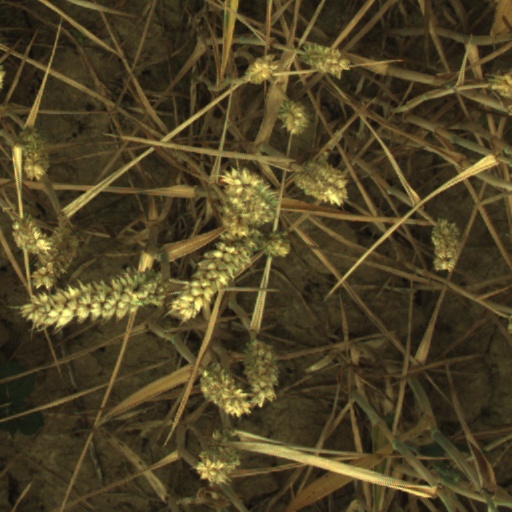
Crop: wheat